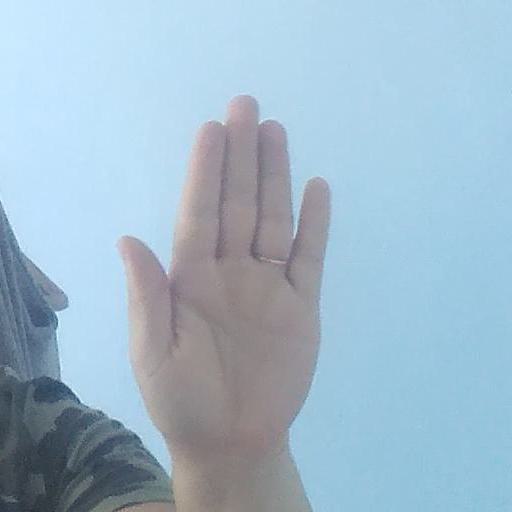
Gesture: stop